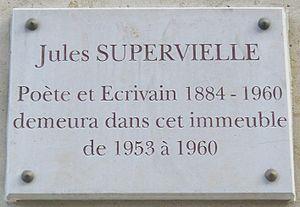
Plaque commémorative, 11 quai Louis-Blériot, Paris 16e. «
Le quai Louis-Blériot est un quai situé le long de la Seine, à Paris, dans le 16ᵉ arrondissement.
Jules Supervielle est un poète et écrivain franco-uruguayen. Il est mort à l'âge de 76 ans.
La rue Eugène-Poubelle est une voie du 16ᵉ arrondissement de Paris, en France.